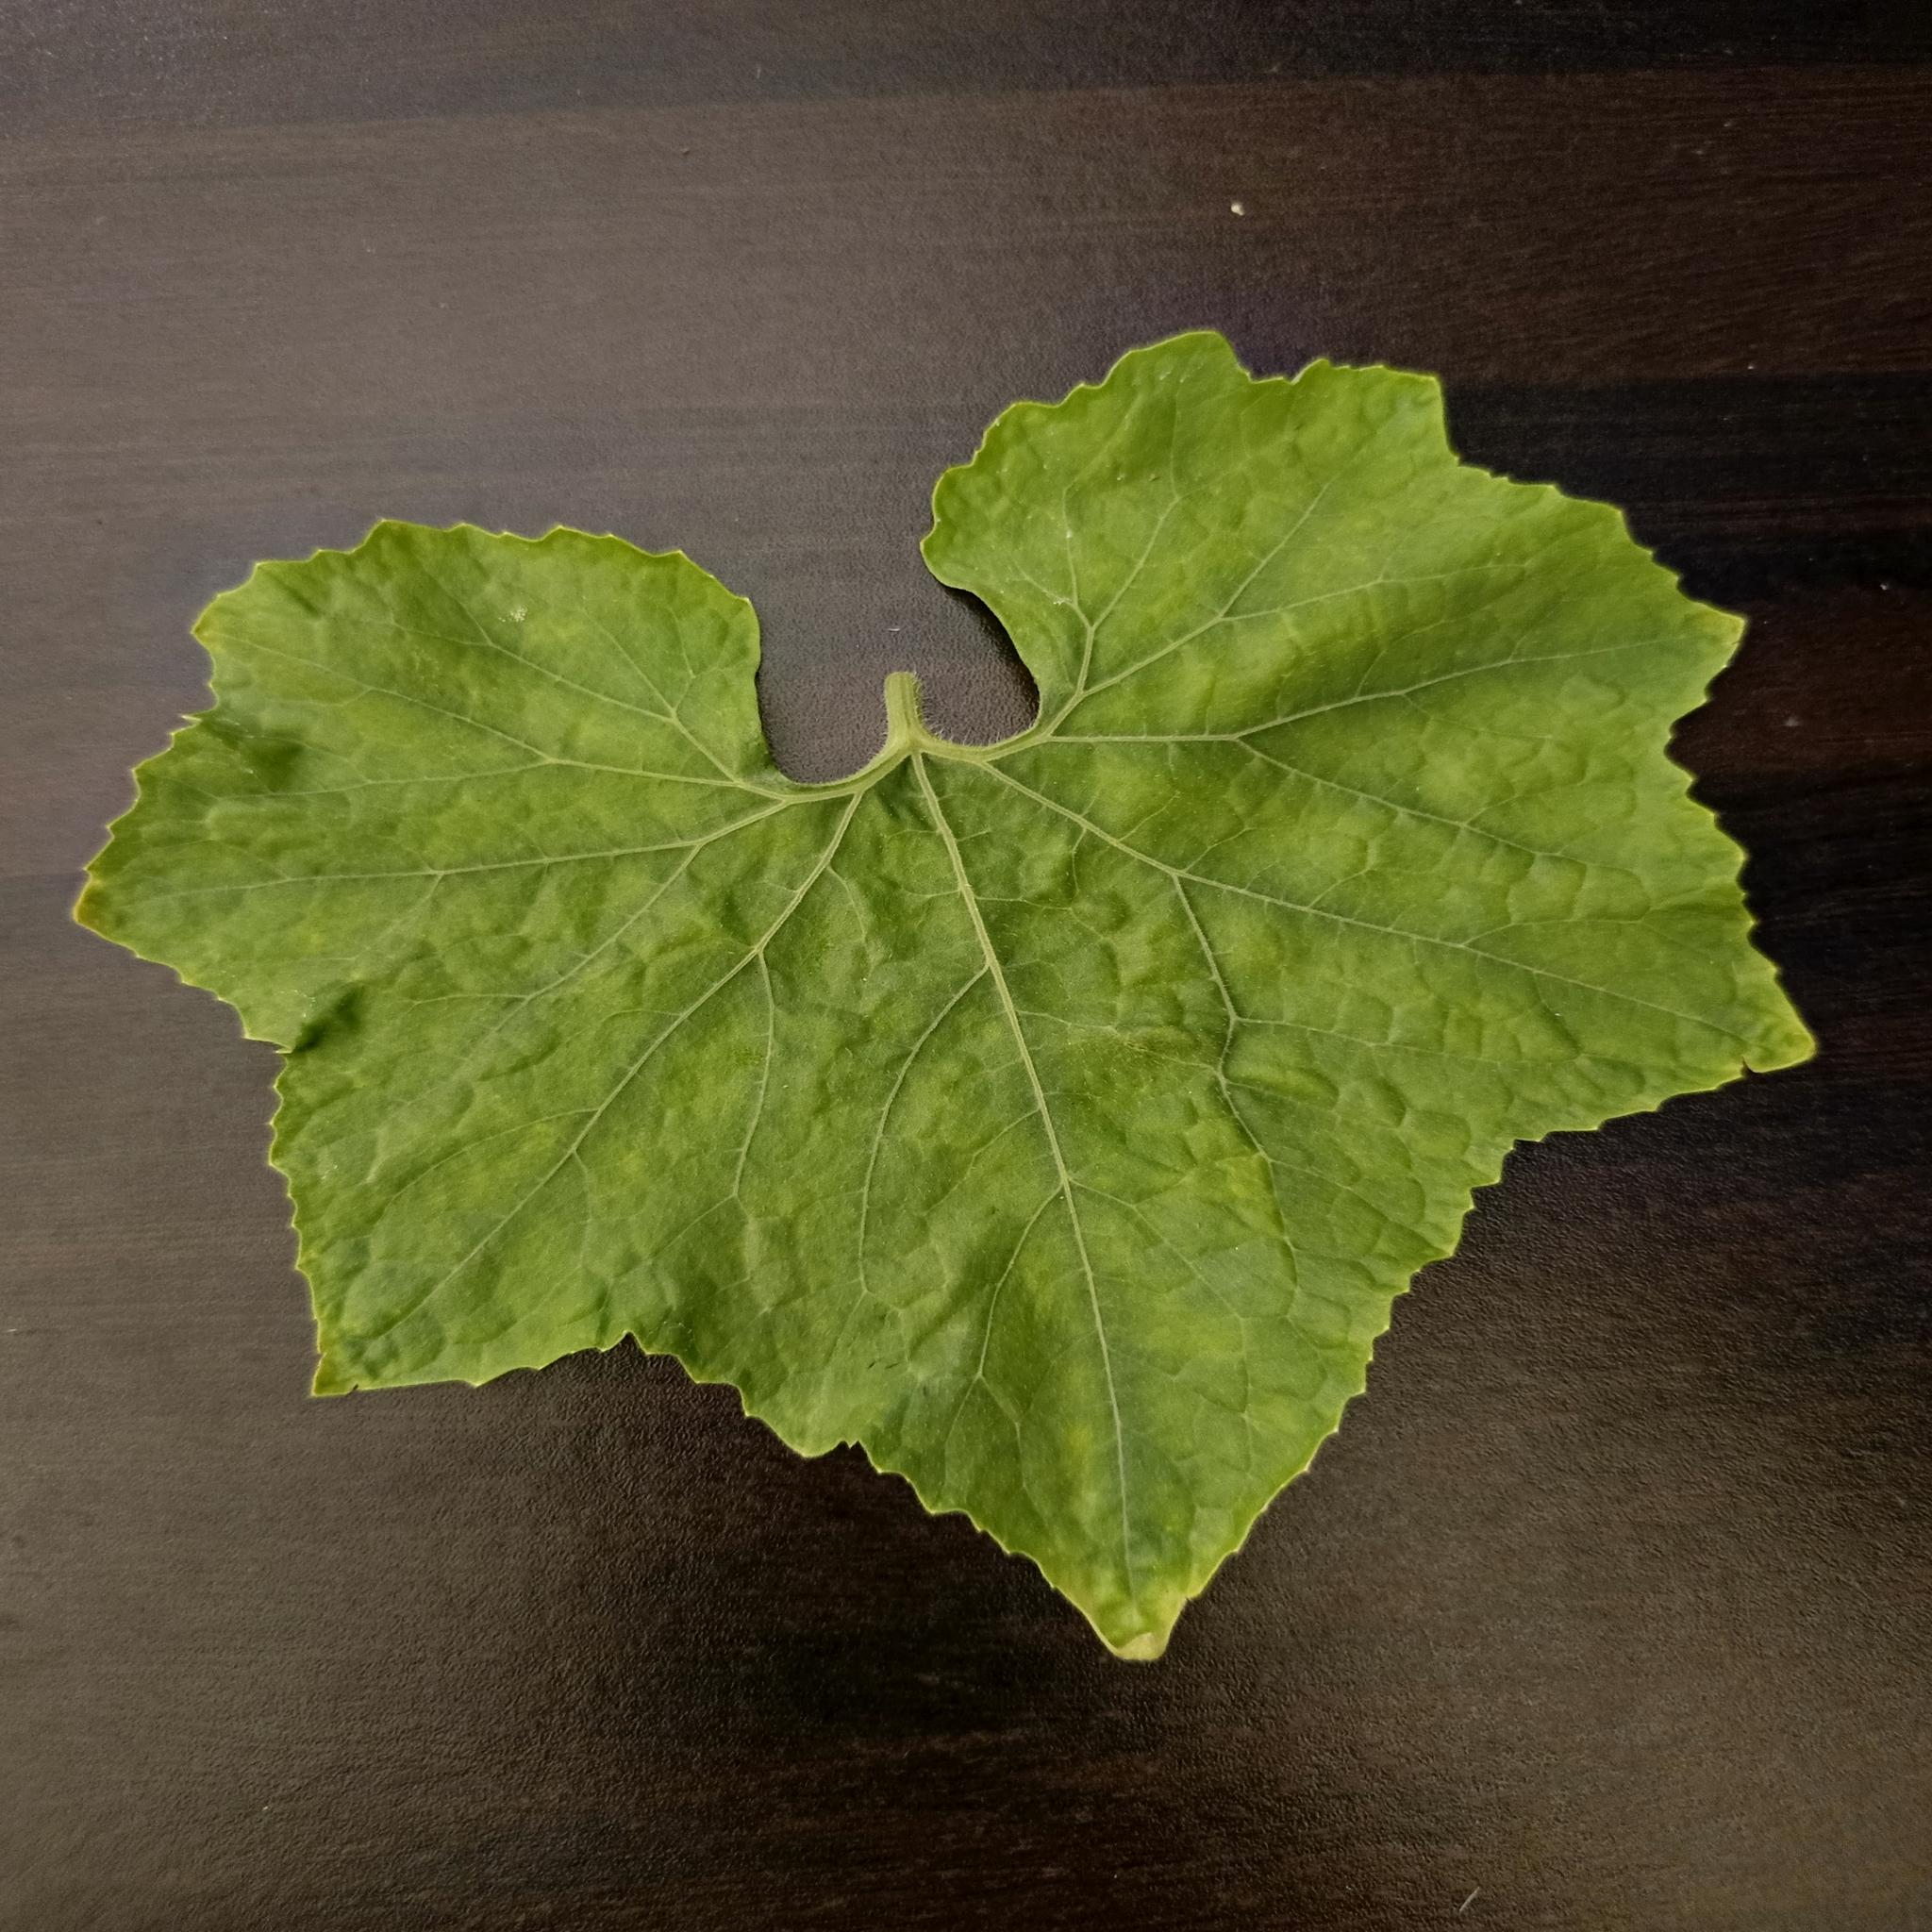
Label: Healthy